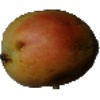
Label: Papaya 1